Muffin

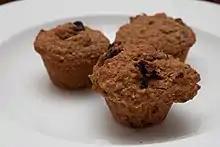
Oat bran muffins

Bran muffins use less flour and use bran instead, as well as using molasses and brown sugar. The mix is turned into a pocketed muffin tray, or into individual paper moulds, and baked in an oven. Milk is often added, as it contributes to the appealing browning appearance. The result are raised, individual quickbreads. The muffin may have toppings added, such as cinnamon sugar, streusel, nuts, or chocolate chips.